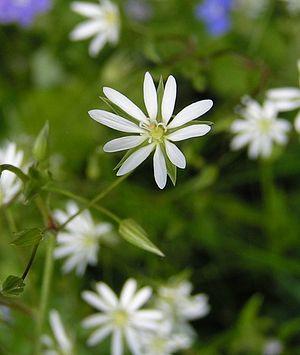
La Stellaire graminée ou Stellaire à feuilles de graminée est une plante herbacée de la famille des Caryophyllacées.